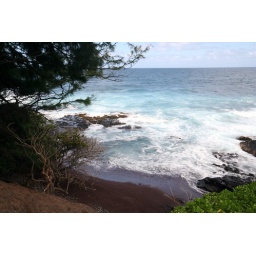
Shoreline on the path to the red sand beach in Hana.